Hajji Ebrahim Shirazi

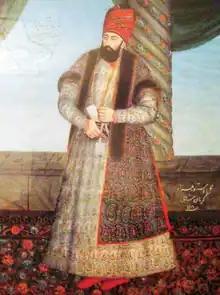
Hajji Ebrahim Shirazi by Bahram Kermanshahi, 1793

As soon as Sadeq Khan was informed of Ebrahim's departure to Tehran, he set out to conquer the capital and usurp the throne. Sadeq Khan stopped for two days in Sarab and handed over 2,000 of his troops to his brother Mohammad Ali Sultan, and sent him to conquer Tabriz. Sadeq Khan then continued his attack with 23,000 soldiers, and confronted and defeated Hussein Qoli Khan in Chaharbagh. Sadeq Khan thought Tehran was a defenseless city that would be quickly conquered but when he arrived in Tehran, he realized the city gates were closed and only the muleteers were allowed to enter. Sadeq Khan wrote a letter to Mirza Shafi the "kalantar" of Tehran, assuring him he would make Mirza Shafi his grand vizier if the city gates were opened. Mirza Shafi objected and replied the city gates would only be opened only to the Crown Prince Baba Khan. Sadeq Khan besieged the city for three days but with supplies lowering, he had to retreat to Qazvin. In Qazvin, he announced this city, which was the capital of Ismail I, would be his capital too, though Qazvin was the capital of Tahmasp I. Sadeq Khan wanted to capture Tehran but his army was in a weak position so he asked his brothers Jafar Qoli Khan, the Governor of Ahar, and Mohammad Ali Sultan, who had conquered Tabriz, to invade the city. At the same time, Ebrahim wrote a letter telling the Crown Prince in Shiraz of the situation, then prepared with his brothers to organize an army to retake the conquered areas. Mirza Shafi, who saw more profit in helping the grand vizier, gave Ebrahim several cannons. Ebrahim did not know Qazvin was under Sadeq Khan's control so in September that year, he set out for Tabriz.